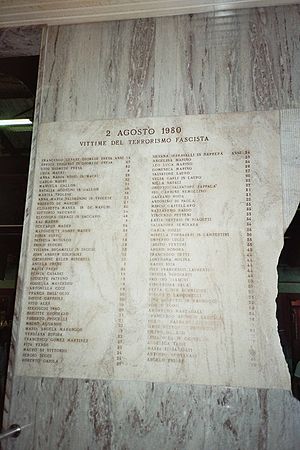
Bologna-massakren / Efterforskning og retssag
Mindetavle over de dræbte
Bologna-massakren var en bombesprængning på hovedbanegården i Bologna i Italien 2. august 1980 om formiddagen. Sprængningen, der var en terrorhandling, dræbte 85 mennesker og sårede mere end 200. Den yderligtgående neo-fascistiske terrororganisation Ordine Nuovo er blevet anklaget for aktionen, mens to agenter fra SISMI og stormesteren for frimurerlogen Propaganda Due, Licio Gelli, blev dømt for vildledning af efterforskningen.